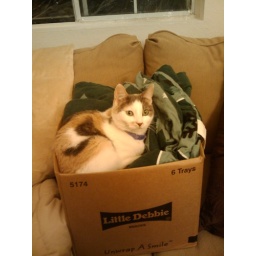
kitty in a box